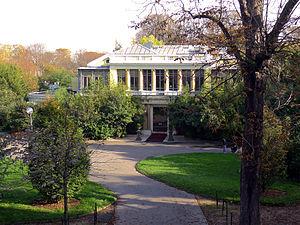
Pavillon Le Doyen dans les Jardins des Champs-Élysée, Paris, 8e arrondissement, France. Un des grands restaurants parisien.
L’avenue des Champs-Élysées est une voie de Paris. Longue de près de deux kilomètres et suivant l'axe historique de la ville, elle est une voie de circulation centrale reliant la place de la Concorde à la place Charles-de-Gaulle dans le 8ᵉ arrondissement. Site touristique majeur, elle a souvent passé pour la plus belle avenue de la capitale, et est connue en France comme la « plus belle avenue du monde ».